Mark Boguski

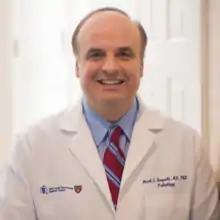
Boguski in September 2013

Mark S. Boguski (died March 18, 2021) was an American pathologist specializing in computational analysis and structural biology. In 2001, he was elected to both the U.S. National Academy of Medicine and the American College of Medical Informatics.